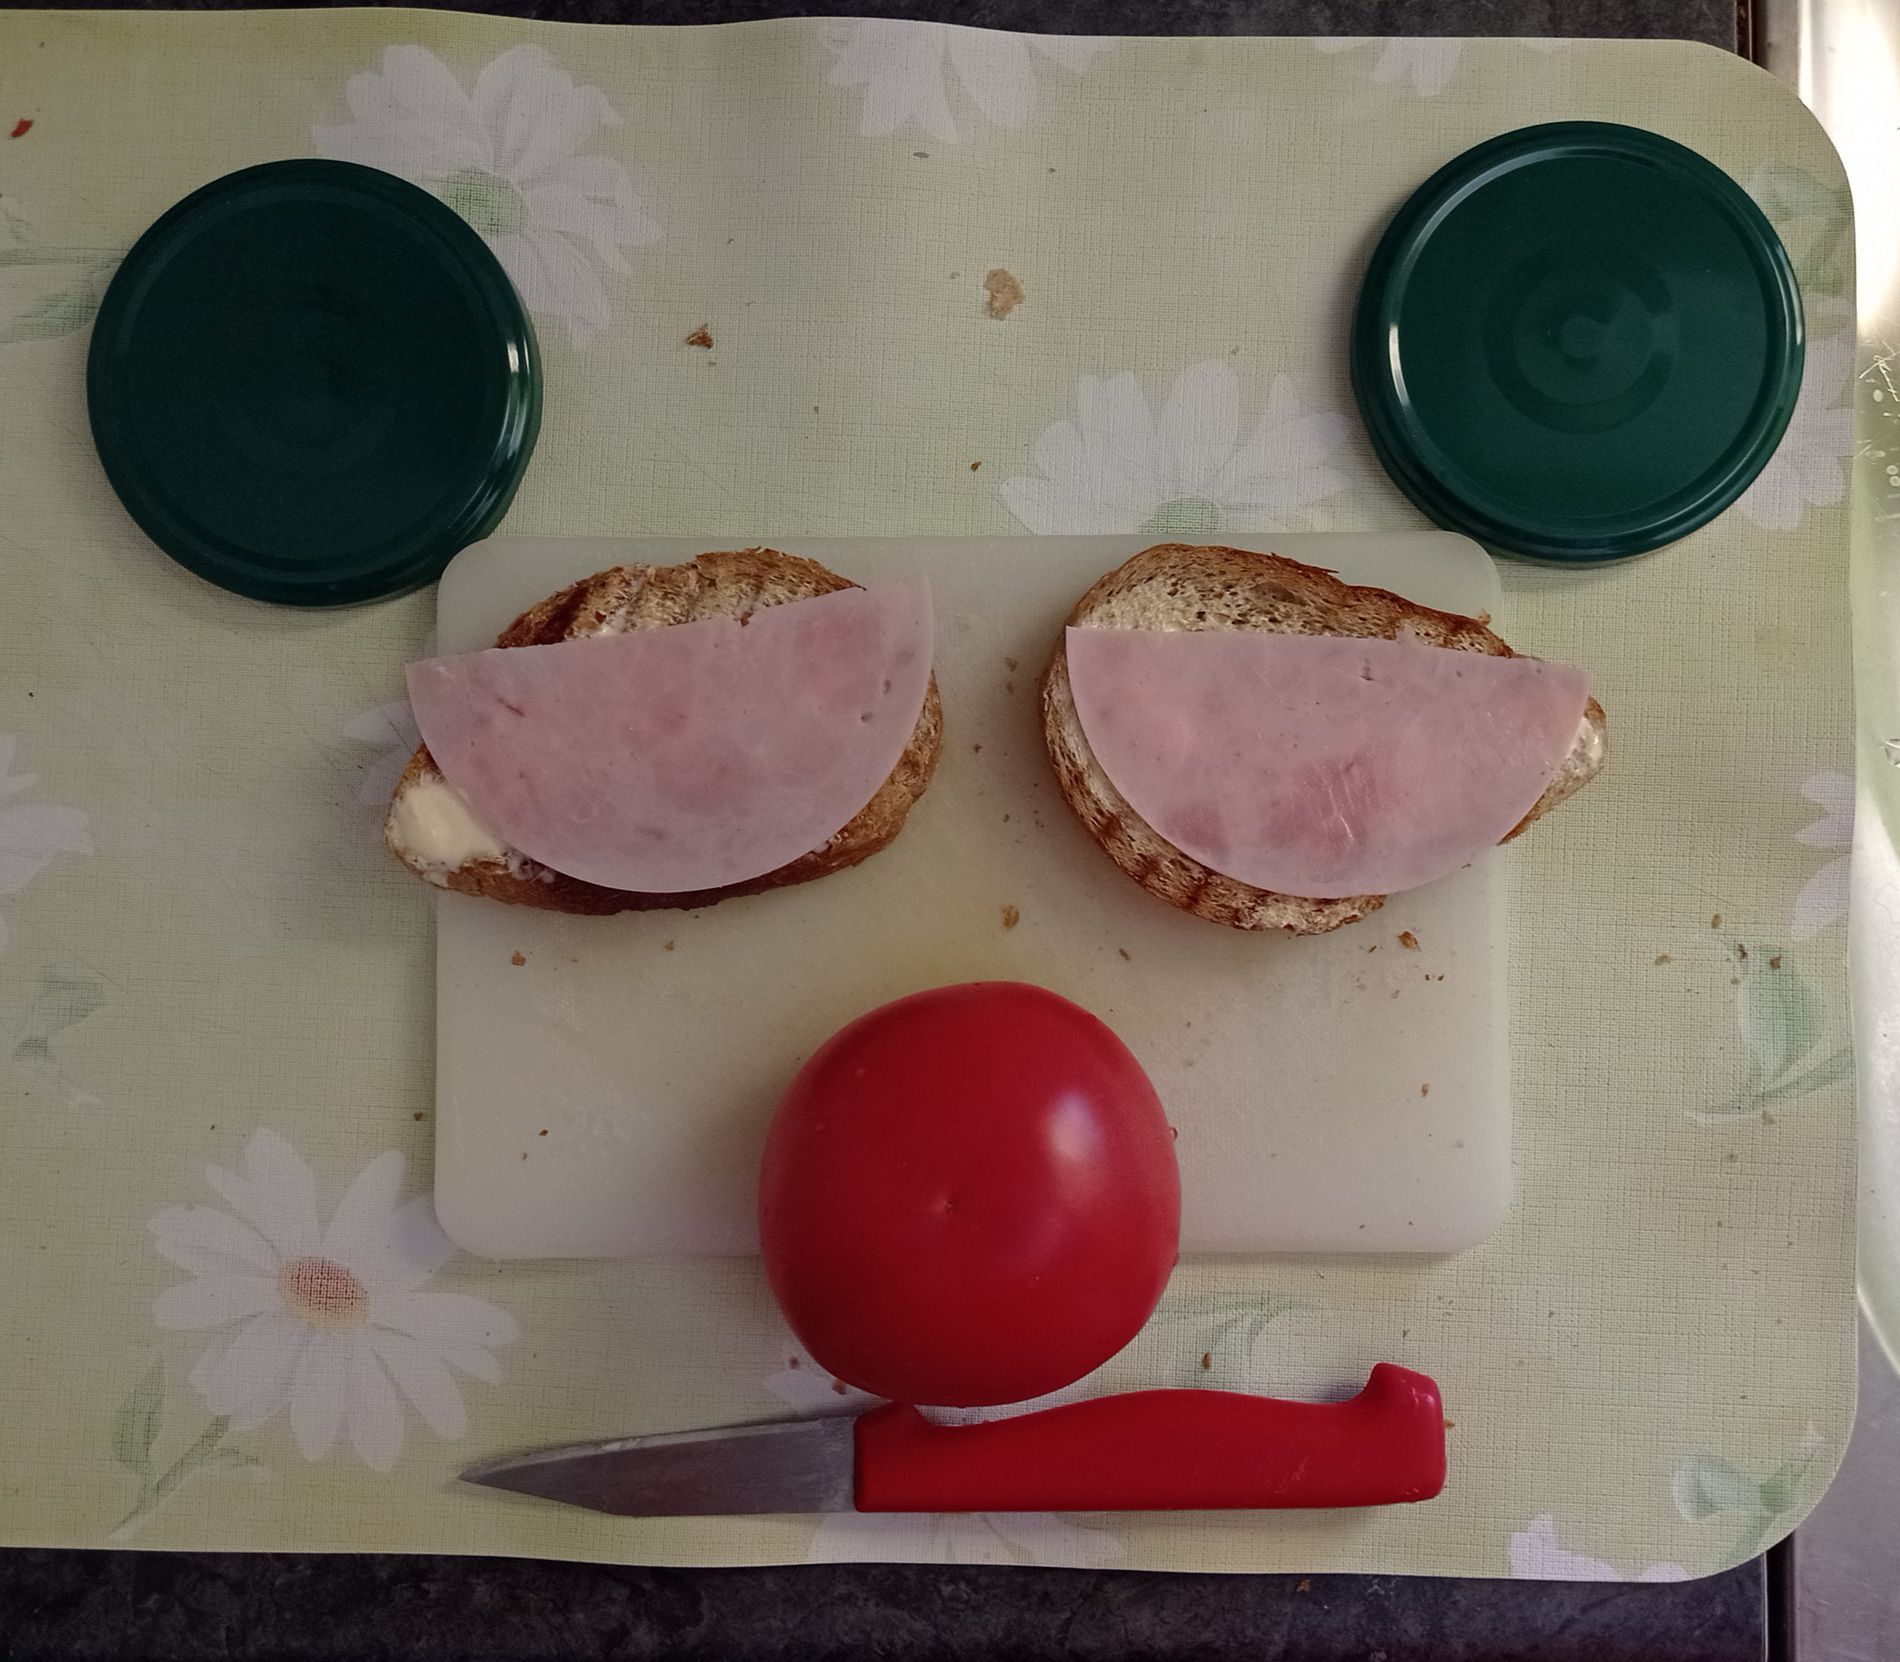
Ham Face Sandwich
A tomato and 2 pieces of bread, each with cheese and half a slice of ham on top are placed on a plastic square chopping board. Alongside a red knife and 2 jar lids. All on a flower-patterned table cloth, creating a face like a mouse's placed on a table surface or a counter.
From a high angle shot, this photo shows food and kitchen objects displayed as a mouse's face, presumably Mickey Mouse's. Using food and tools creates an effortlessly creative mood. Assumingly, this photo was taken in a household.
Labels: Food, Meat, Pork, Chopping Board, Blade, Knife, Weapon, Mutton, Meal, Table Surface, Jar lid, Tomato, Ham, Lunch meat, Cheese, Toast, Bread, Table cloth
Camera: Xiaomi M2003J15SC
Aperture: F1.8
Exposure: 1/50 sec
ISO: 132
Focal length: 4.7 mm